Young Legs (musician)

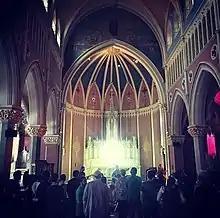
Young Legs at Cathedral Hall in 2016.

In 2015, Mint 400 Records released the single "Resolution". The twelve-track album "Promise of Winter" was released on May 19, 2015, which ranges from whispery folk to brash indie-rock. He performed at the 2016 North Jersey Indie Rock Festival. On November 4, 2016, Young Legs released the single "Ring of Salt,"